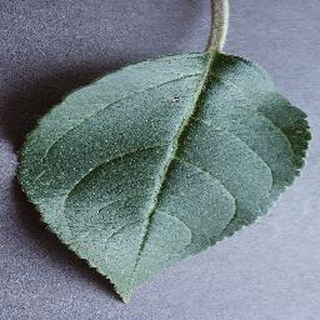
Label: healthy_apple